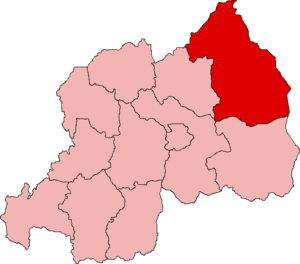
L'Umutura était, avant la réforme administrative de 2006, l'une des douze provinces du Rwanda ; située à l'est du Rwanda, où se trouve le parc national de l’Akagera, elle était frontalière de l'Ouganda et de la Tanzanie.